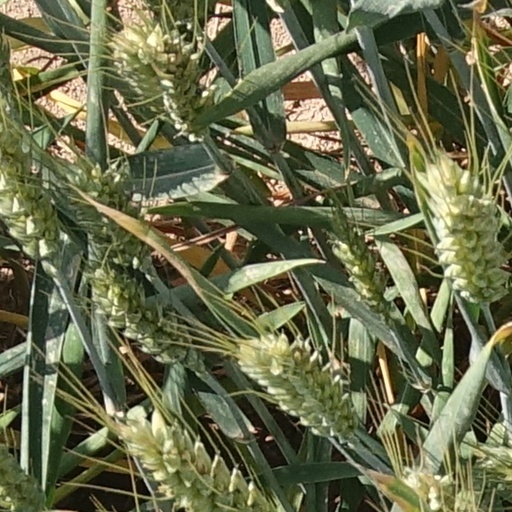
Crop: wheat